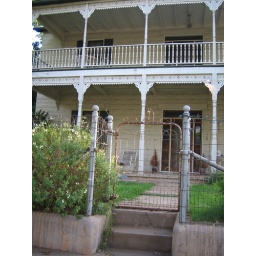
Victorian home near main street in Fredericksburg, Texas 6/05